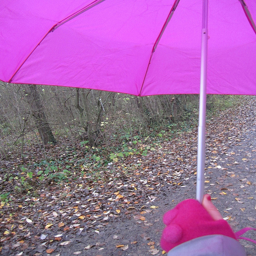
Someone holding a pink umbrella during the fall.
A female hand holding a pink umbrella against a backdrop of fallen leaves
A woman walking through a leaf covered roadway while holding a purple umbrella.
A woman with painted nails holds a purple umbrella.
A purple umbrella shields from fall winds and leaves.